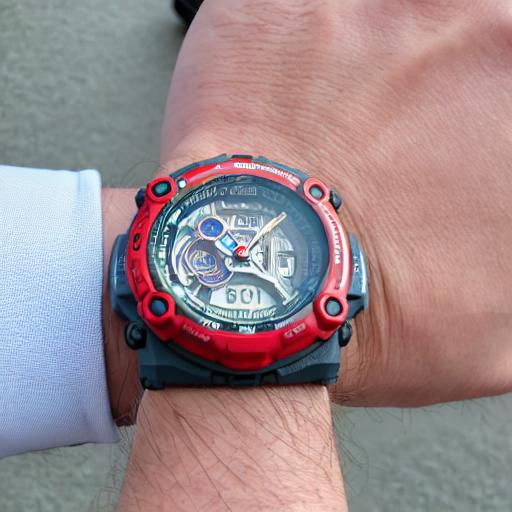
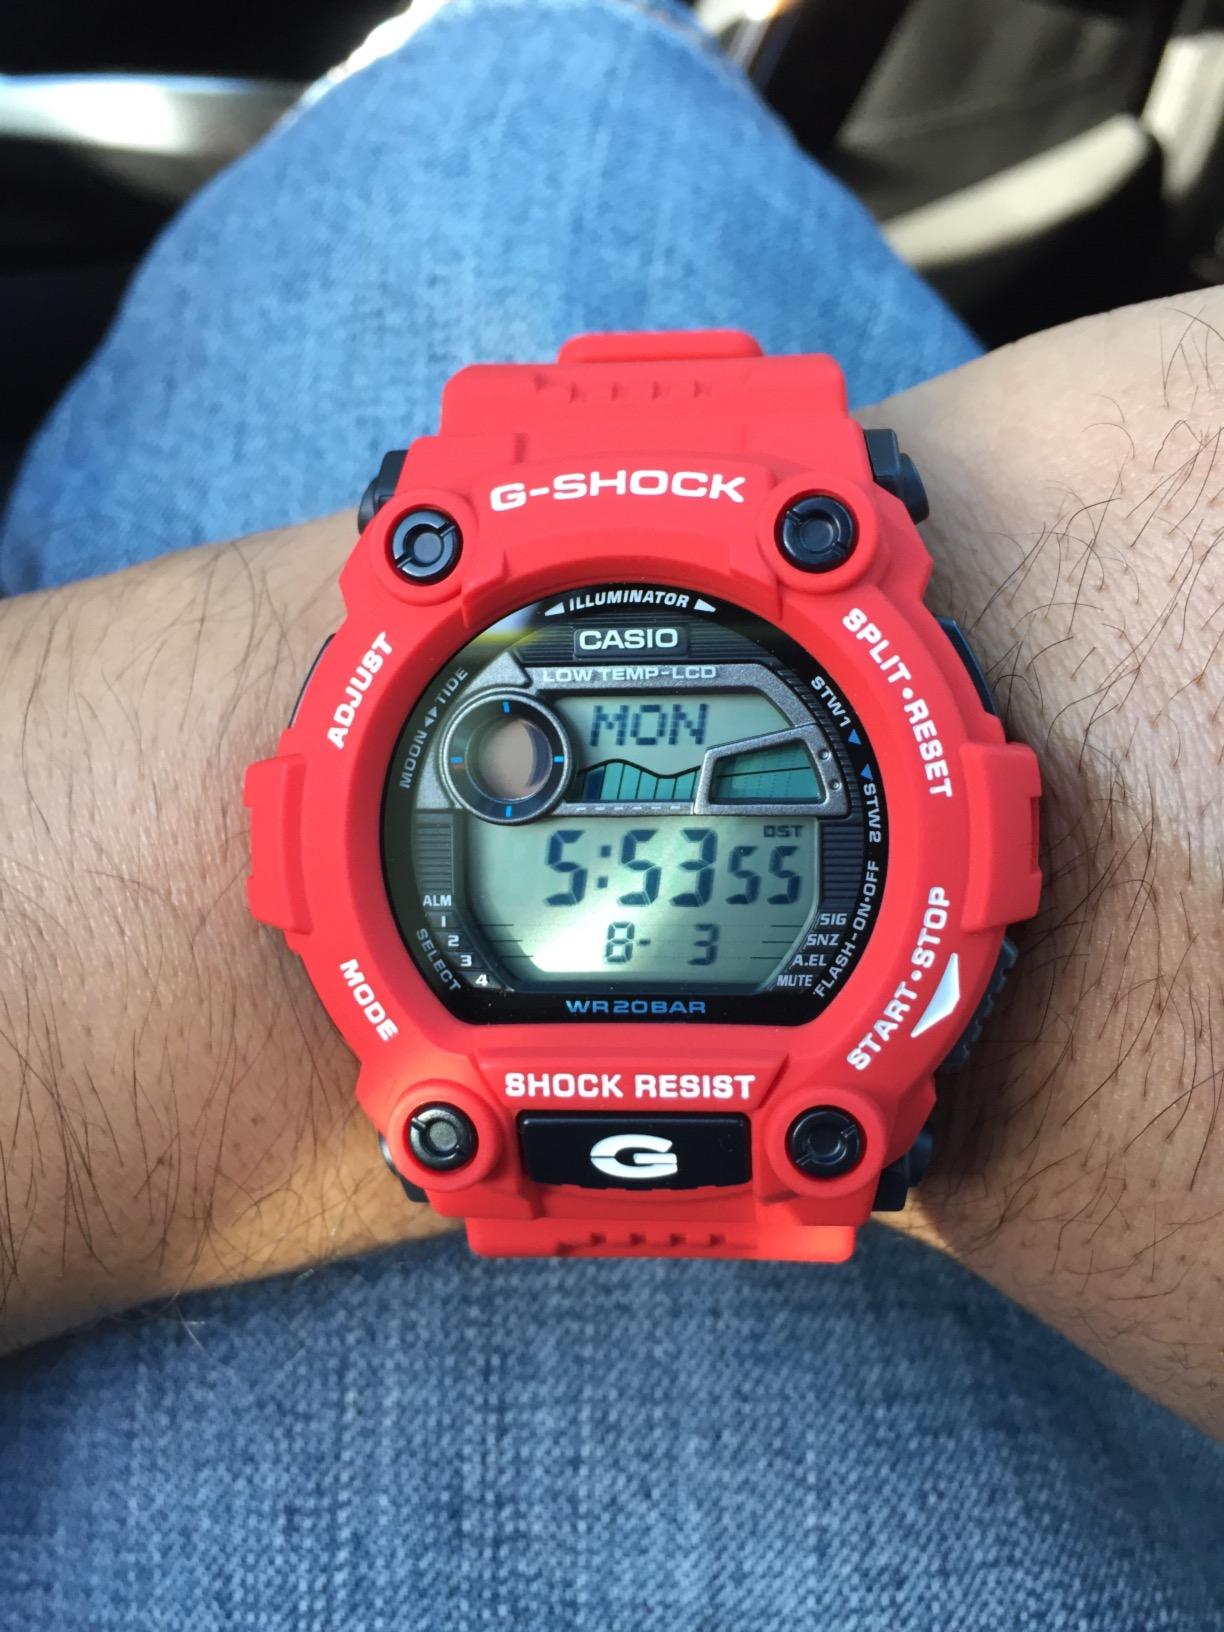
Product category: accessories_watch
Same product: no